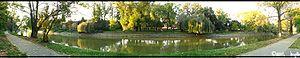
La Bega est une rivière de 254 km qui coule en Roumanie sur une longueur de 178 km et en Serbie sur 76 km Elle naît en Roumanie dans les montagnes de la Poiana Ruscă qui font partie des Carpates et se jette dans la Tisza près de Titel, une ville de Serbie située dans la province autonome de Voïvodine.